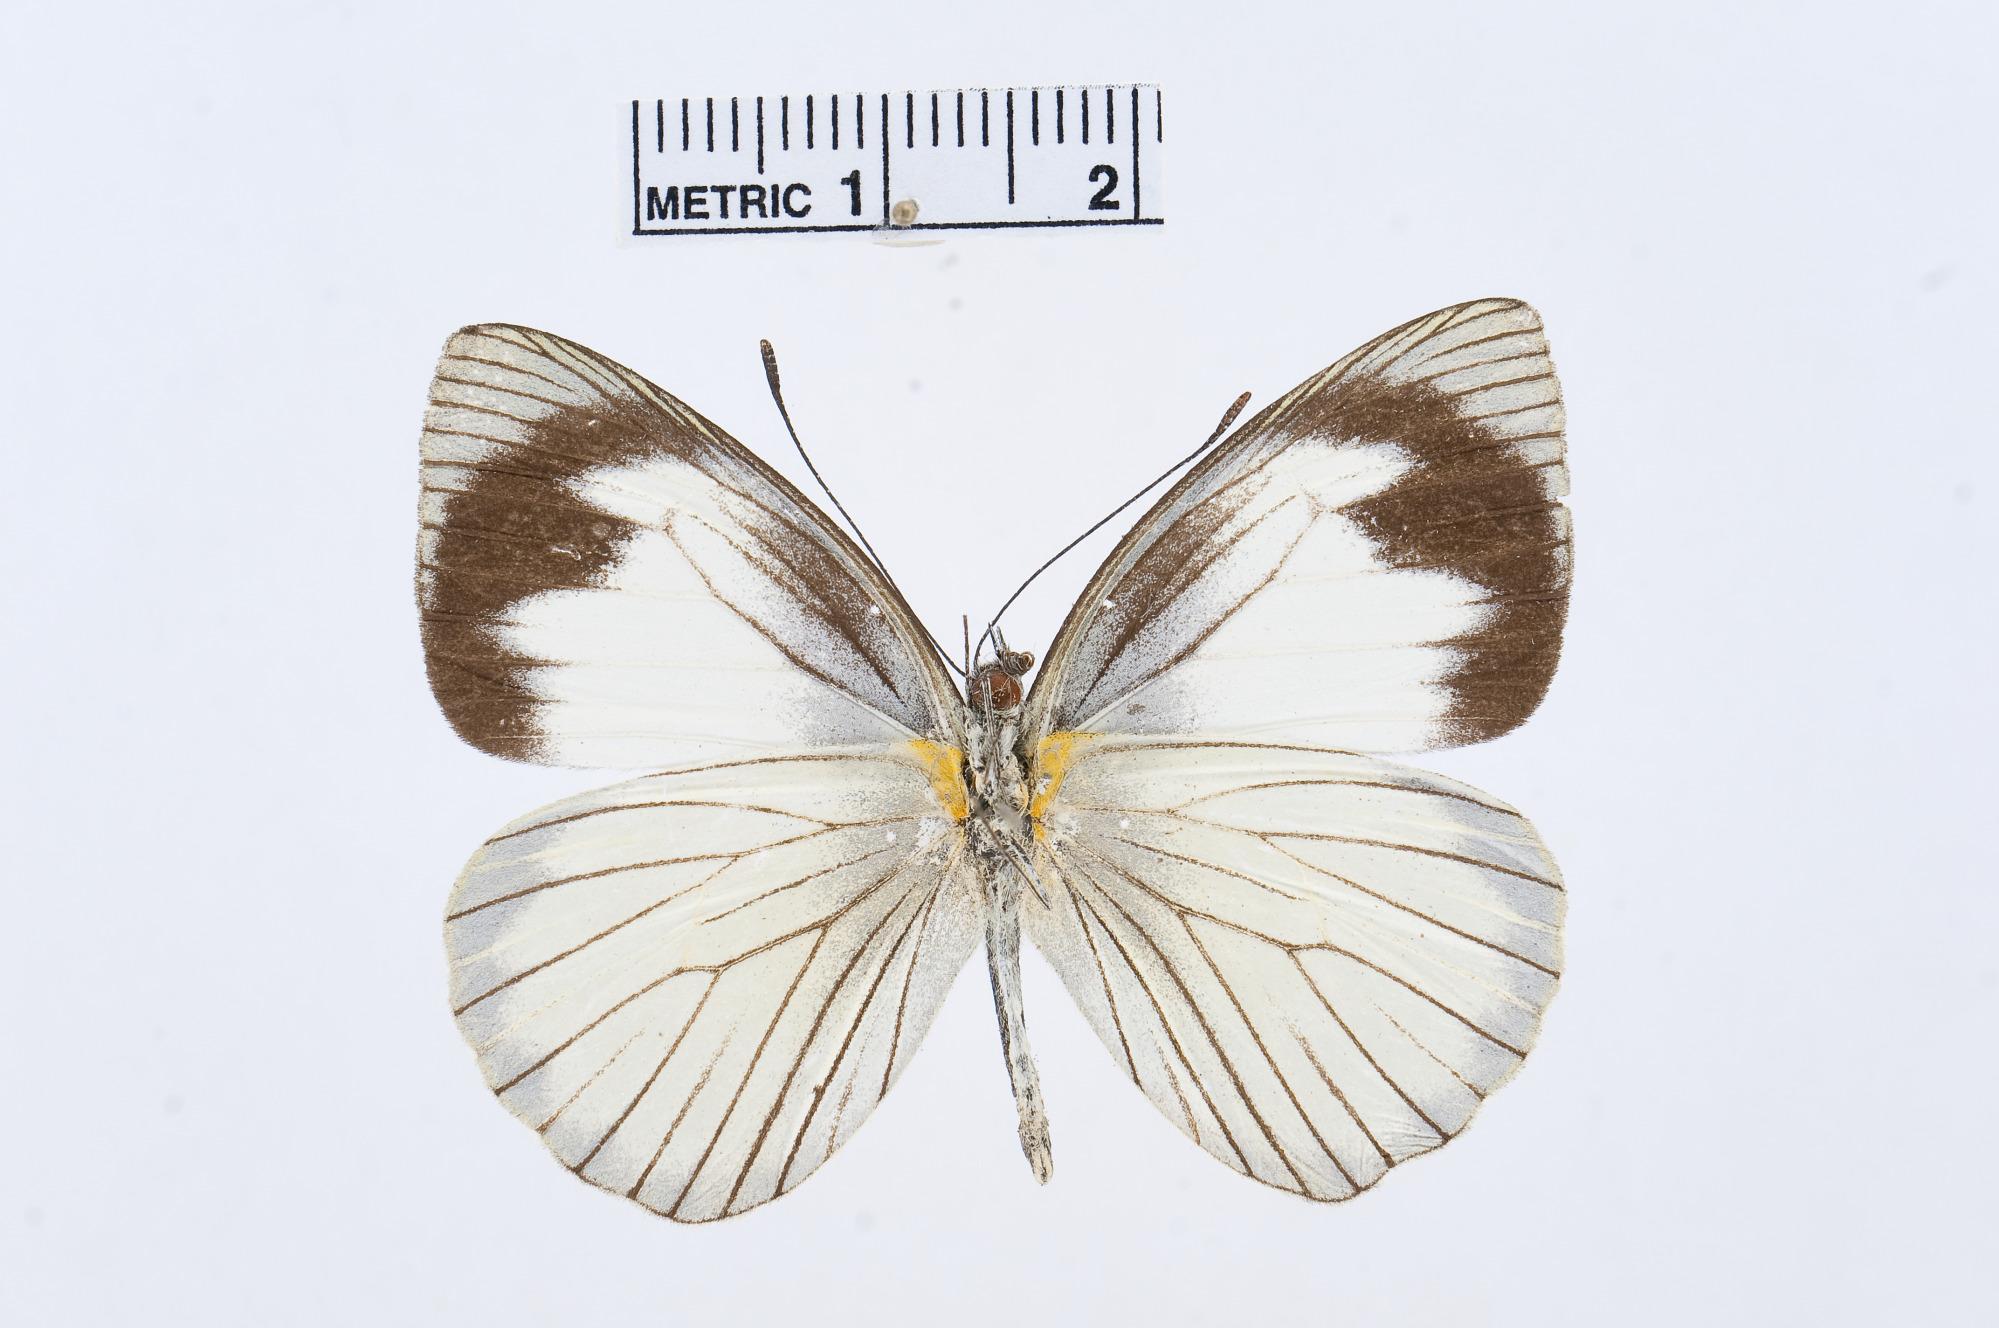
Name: Leptophobia tovaria
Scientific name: Leptophobia tovaria
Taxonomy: Animalia, Arthropoda, Hexapoda, Insecta, Lepidoptera, Pieridae, Pierinae